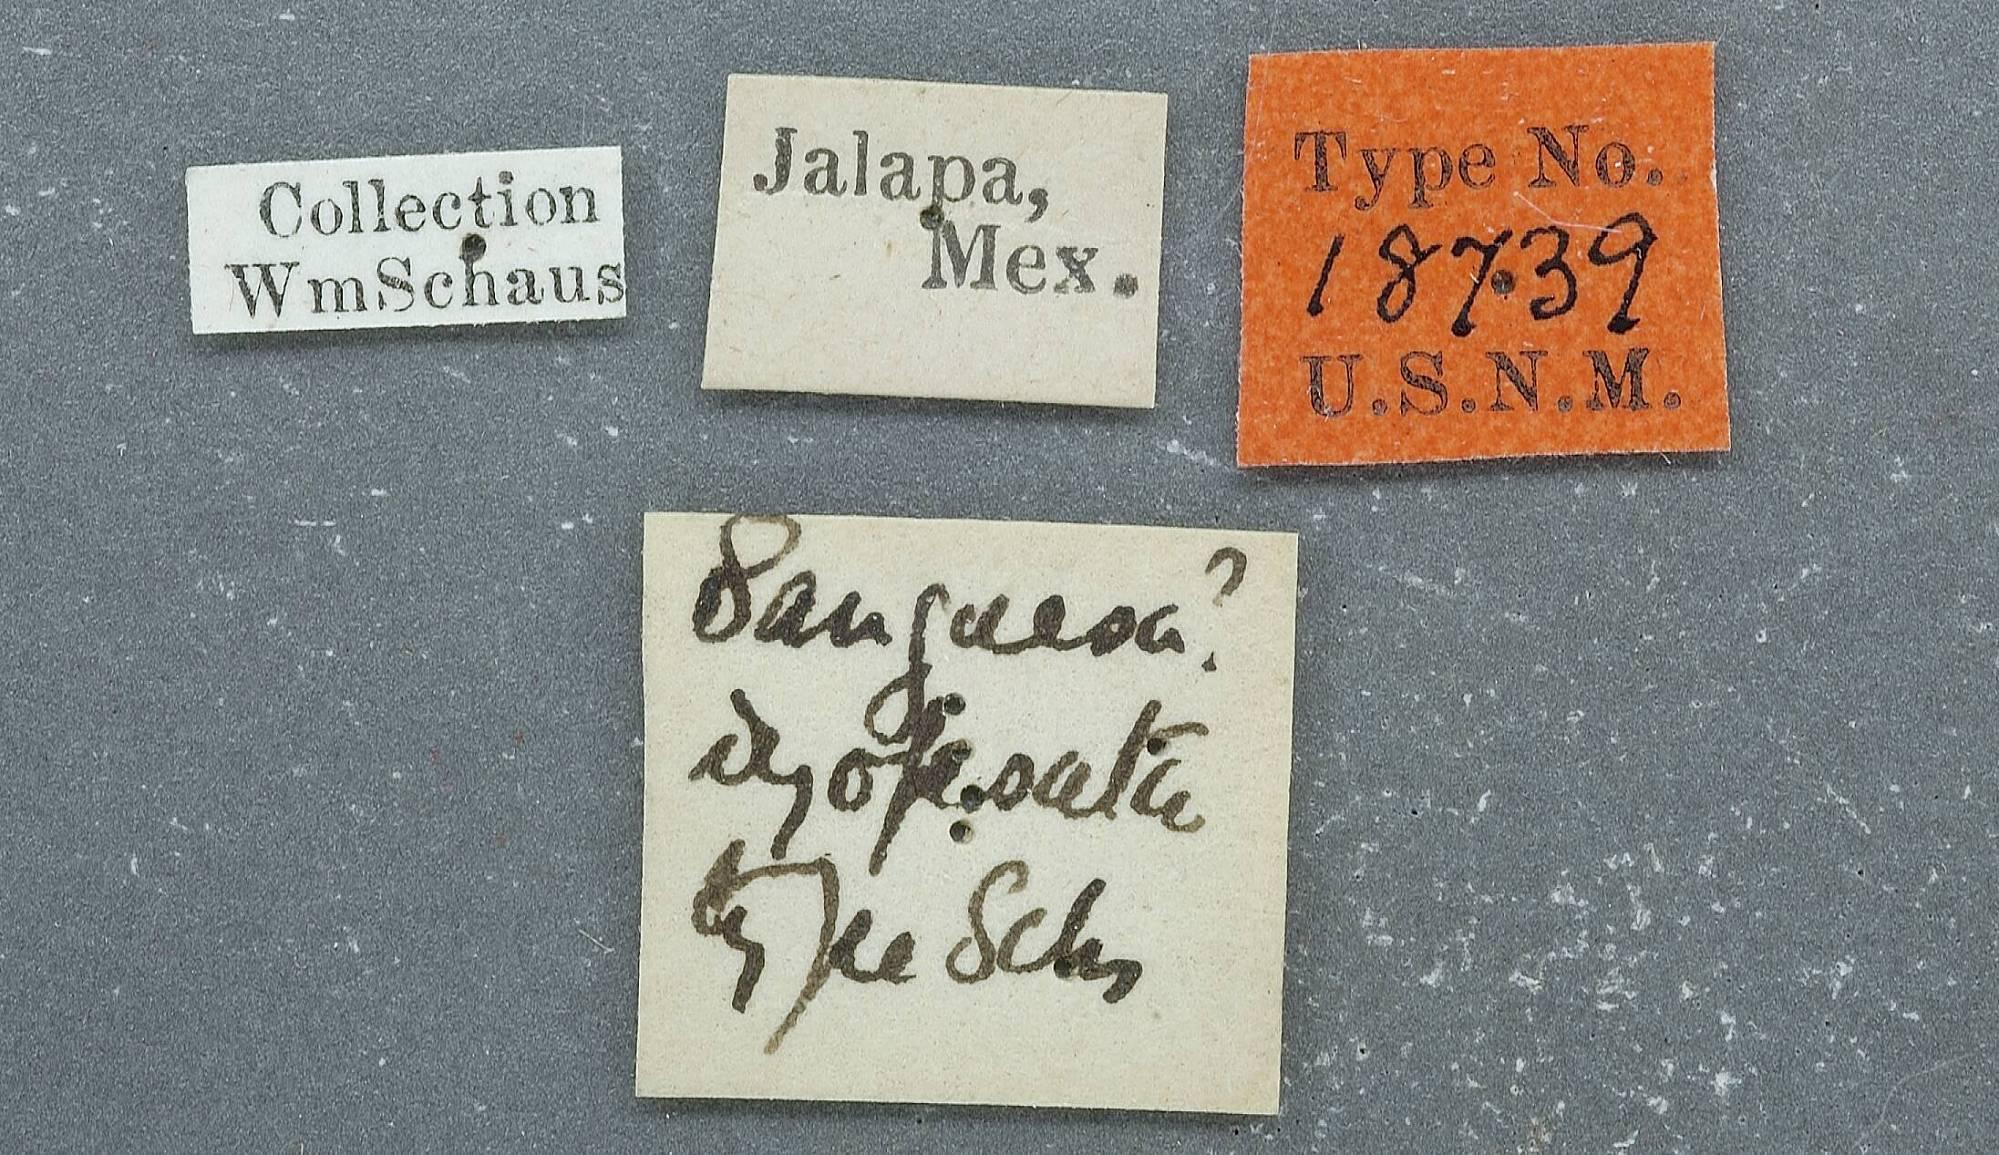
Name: Sthenobaea dyopsata
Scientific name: Sthenobaea dyopsata Schaus, 1904
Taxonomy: Animalia, Arthropoda, Insecta, Lepidoptera, Pyralidae
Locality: Jalapa, Veracruz-Llave, Mexico
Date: [Not Stated]